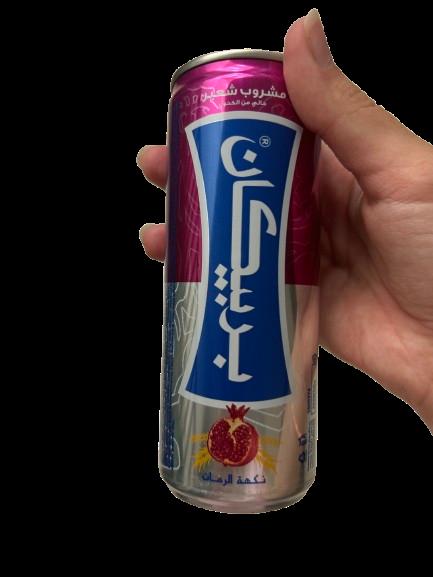
Waste category: metal